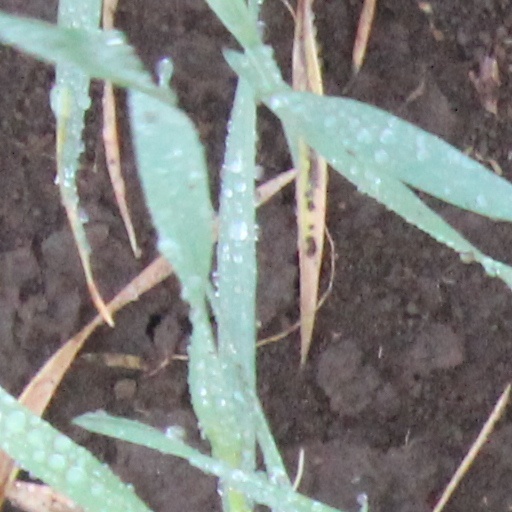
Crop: wheat